Coronation glove

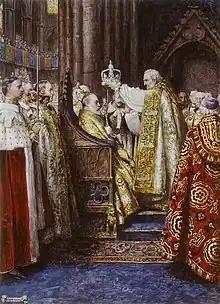
The crowning of Edward VII, the glove can be seen on his right hand

The glove worn by Edward VII for his 1902 coronation was again in white kid leather and measured in length. The back of the glove now showed the arms of the Duke of Newcastle who had purchased the Manor of Worksop shortly after Victoria's coronation. The embroidery, in red, white and blue silks and gold metal thread, also depicted a crown. The sleeve of the gauntlet had a design of acanthus, vines and lilies embroidered in gold thread. A duplicate, made by the firm Messrs Harborow, is held by the Glove Collection Trust.